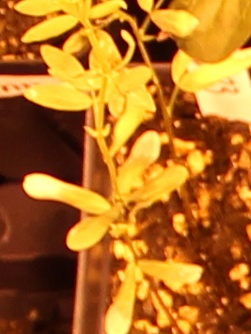
Label: Lentil